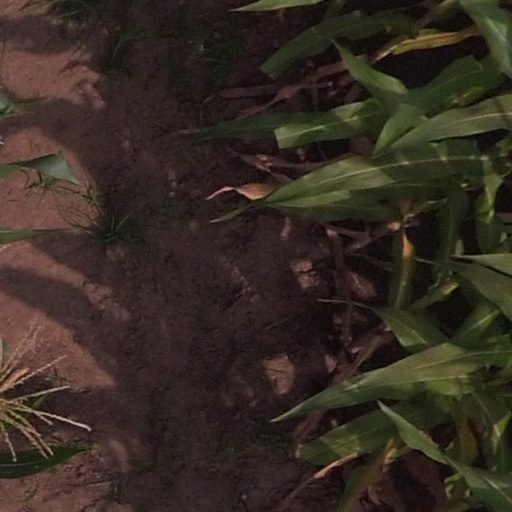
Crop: maize; corn